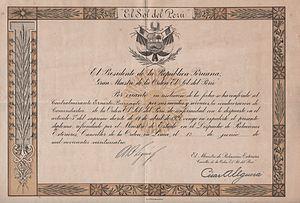
L'ordre du Soleil est la plus haute décoration honorifique décernée par le Pérou. Elle a été instituée pour la première fois par José de San Martín en 1821, ce qui en fait la plus ancienne distinction civile d'Amérique. Elle récompense les militaires comme les civils ayant rendu des services extraordinaires à la patrie.